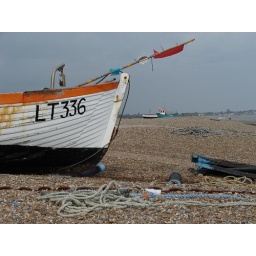
A wooden fishing boat at rest on the shingles of Aldeburgh beach in Suffolk.